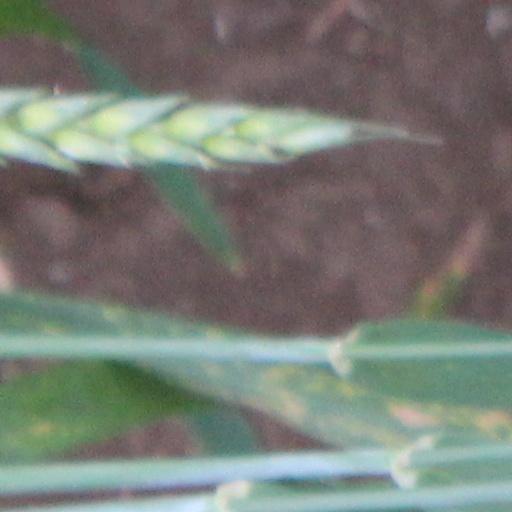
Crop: wheat